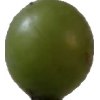
Label: grape